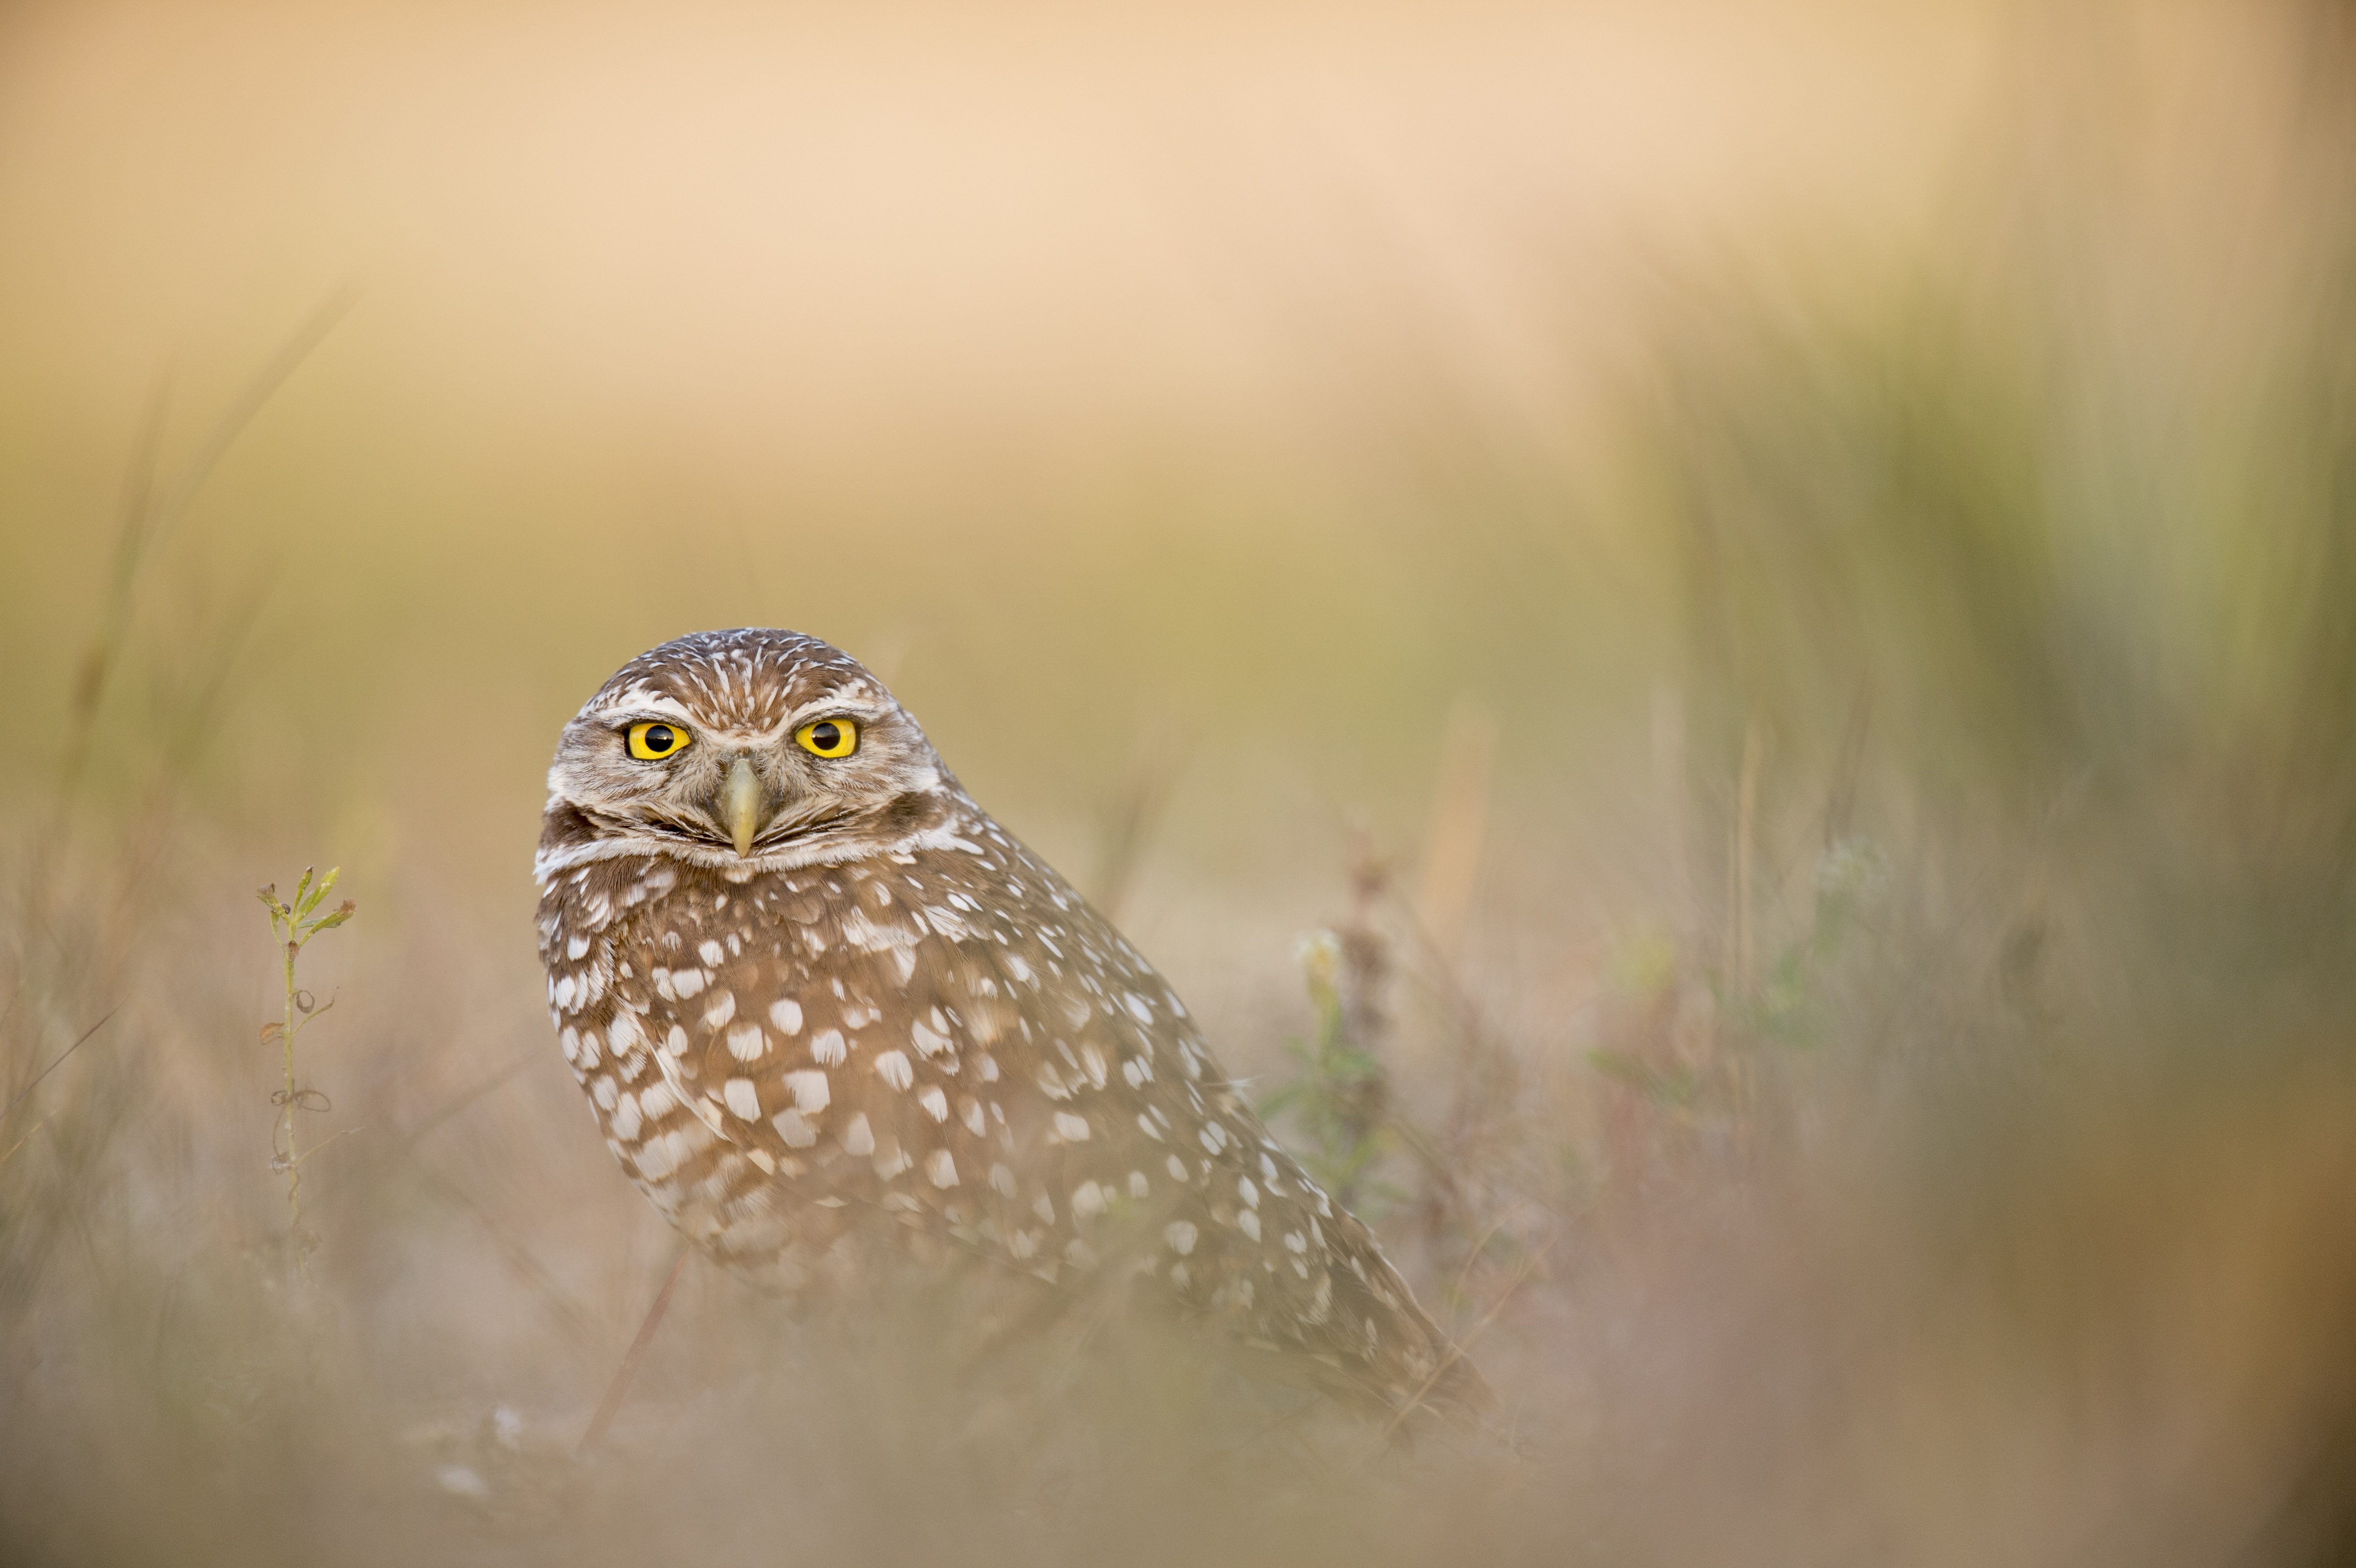
nature, grass, bird, animal, wildlife, beak, owl, avian, fauna, plumage, bird of prey, close up, feathers, vertebrate, macro photography